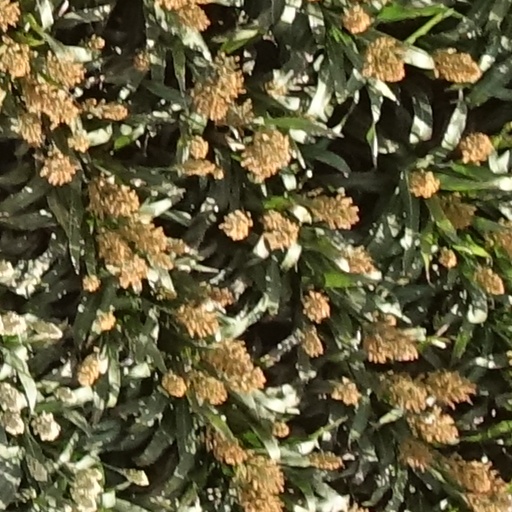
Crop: sorghum